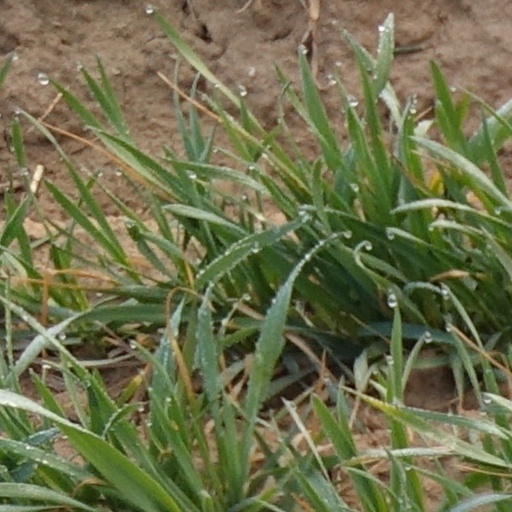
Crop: wheat